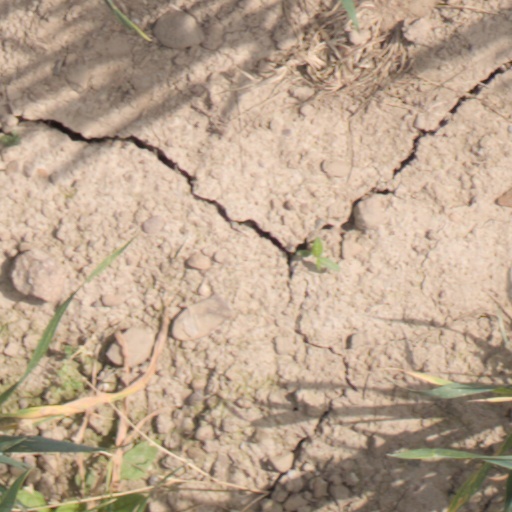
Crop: wheat